Sexton Foods

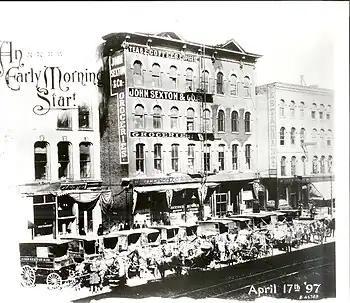
John Sexton & Co., 16-22 State Street (200 N. State St), Chicago, April 17, 1897

In 1890, Sexton established an institutional department to call on hospitals, colleges, schools, railroad dining cars and religious organizations around the country. These customers required consistent quality products that were available in sufficient quantity all year long. Sexton developed an extensive product line as well as a distribution network based in Chicago. To call on the institutional market throughout the country, he recruited commission-based salesmen in the major urban markets of Atlanta, Boston, Cleveland, Dallas, Detroit, Houston, Indianapolis, Kansas City, Los Angeles, Milwaukee, Minneapolis, New York, Salt Lake City, San Francisco and Washington, D.C..